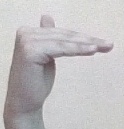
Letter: khaa